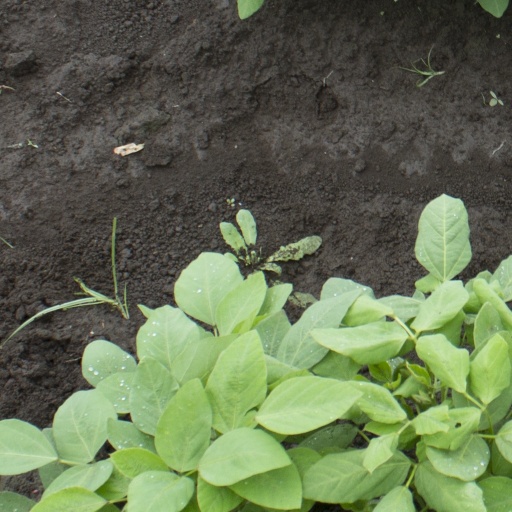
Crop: soybean